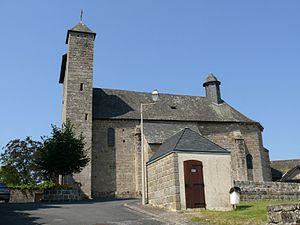
L'église de l'Assomption-de-Notre-Dame de Noailles (Corrèze, Limousin, France).
L'église de l'Assomption-de-Notre-Dame est située à Noailles, en Corrèze.
Noailles est une commune française située dans le département de la Corrèze en région Nouvelle-Aquitaine.